Harold Badger

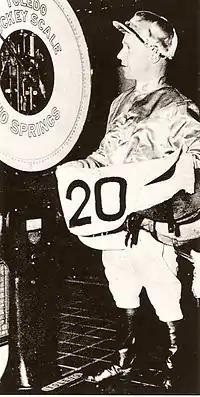
Harold Badger

Harold Lindsay Badger (10 October 1907 – 13 December 1981) was an Australian jockey, famous for riding the champion racehorse Ajax in many of his wins.